Monica Hughes

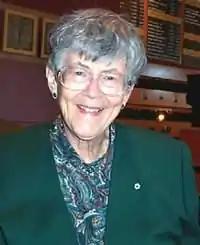

Monica Hughes (November 3, 1925 – March 7, 2003) was an English-Canadian author of books for children and young adults, especially science fiction. She also wrote adventure and historical novels set in Canada, and the text for some children's picture books. She may be known best for the Isis trilogy of young-adult science fiction novels (1980–1982).